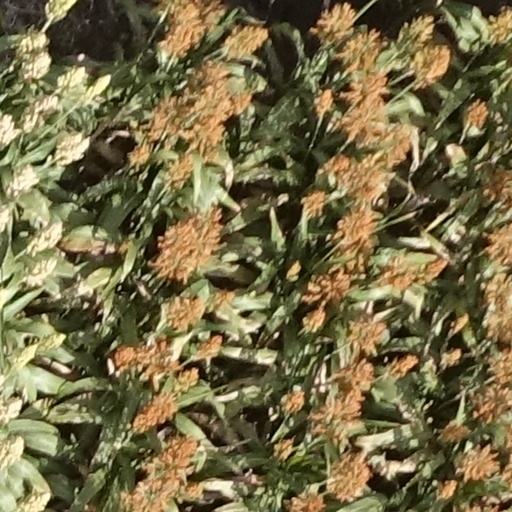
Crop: sorghum